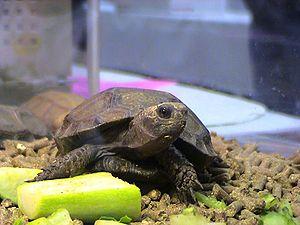
Les tortues terrestres forment les testudinidés, une famille de tortues cryptodires. Ce sont des tortues qui passent toute leur vie sur la terre sans avoir besoin d'un cours d'eau pour vivre. Elles possèdent une carapace généralement beaucoup plus bombée que les tortues aquatiques et des pattes massives munies de griffes.
Manouria est un genre de tortues de la famille des Testudinidae.